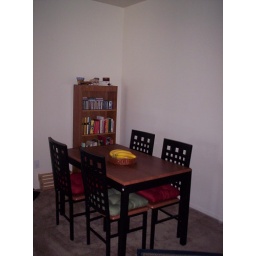
My fruit bowl has gummi bears in it too. They're fruit flavored!